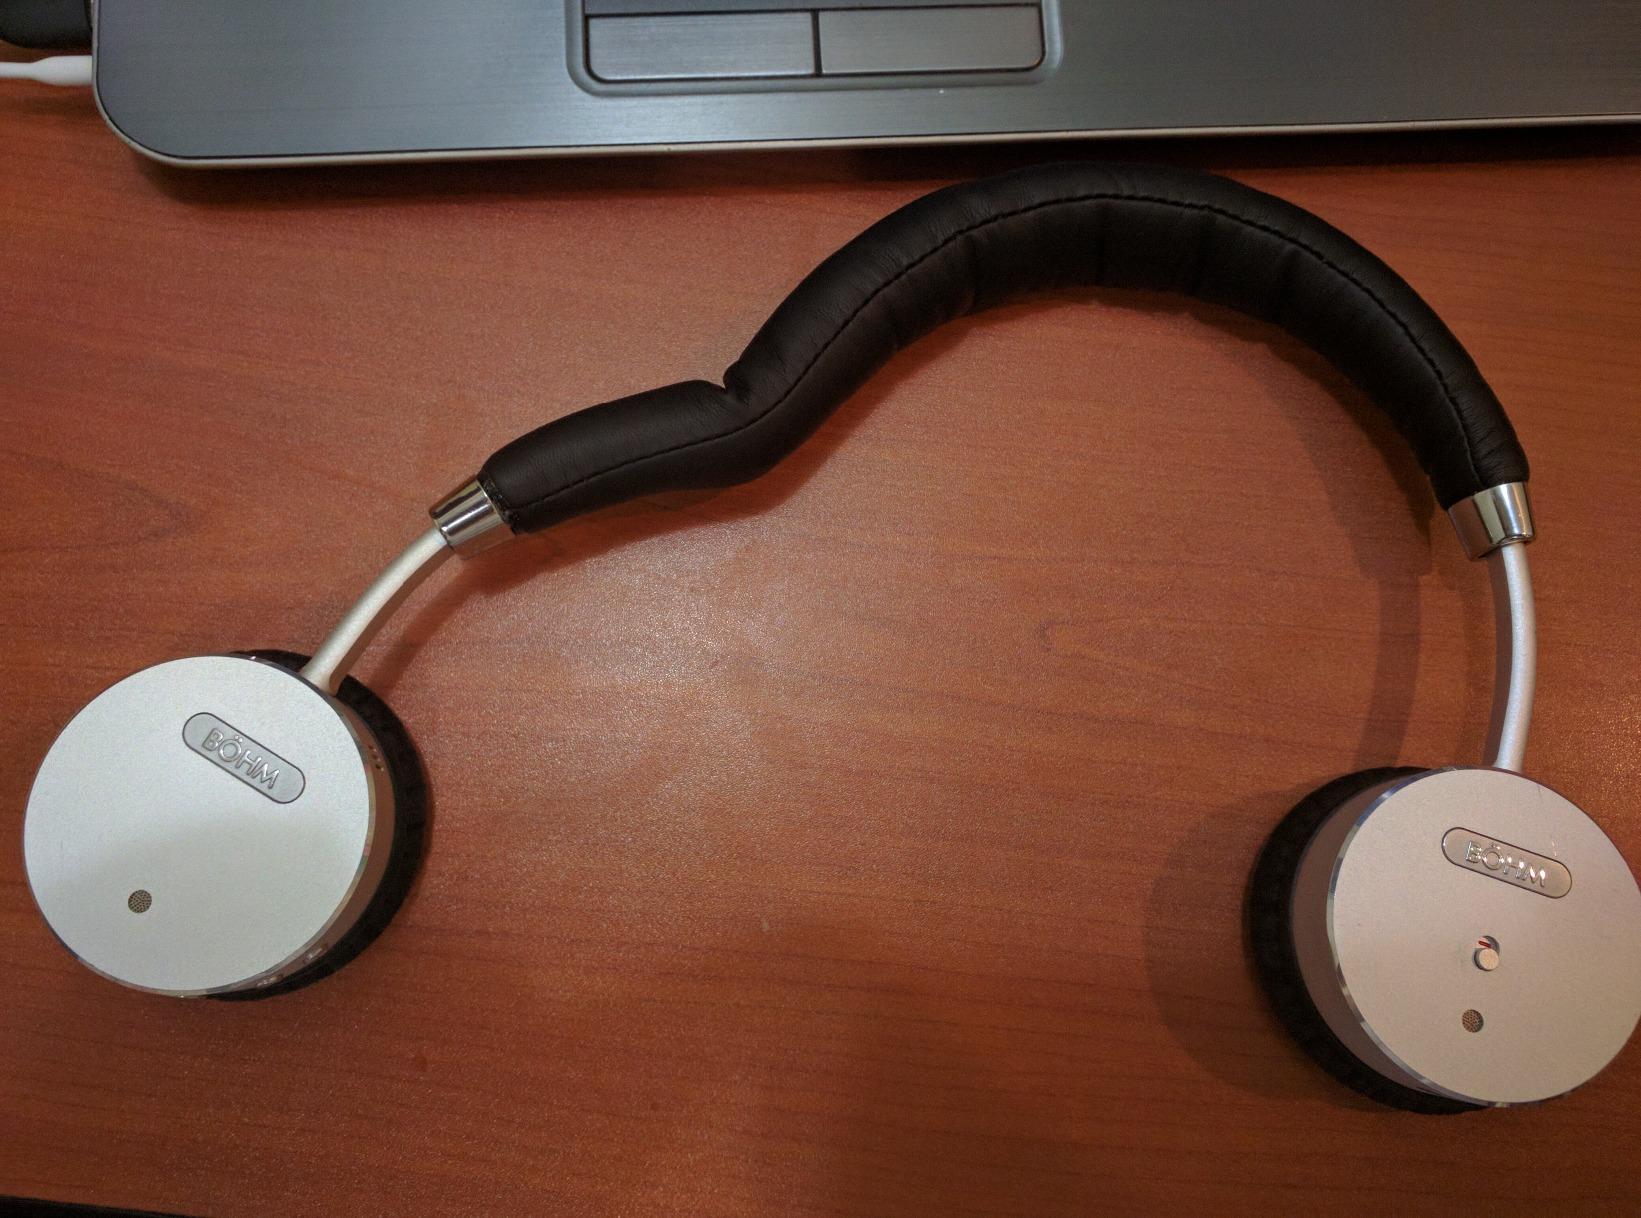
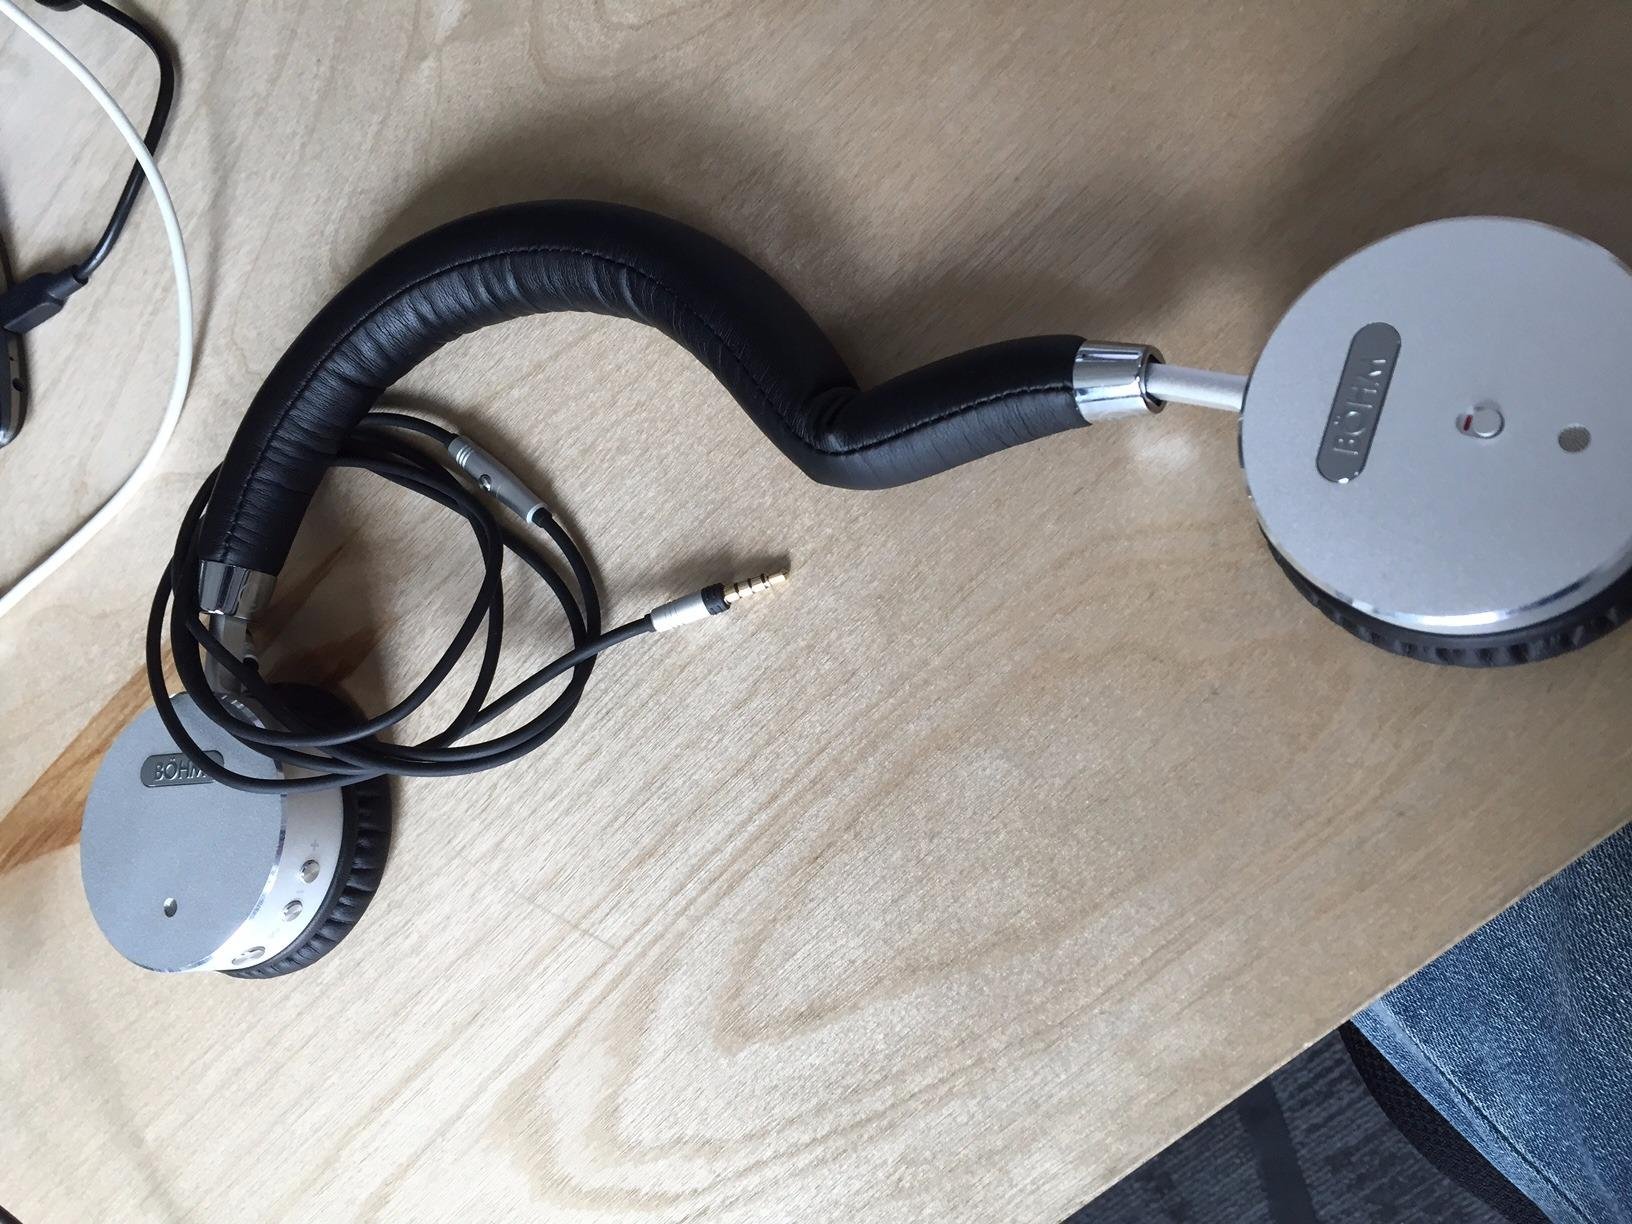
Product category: headphones
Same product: yes